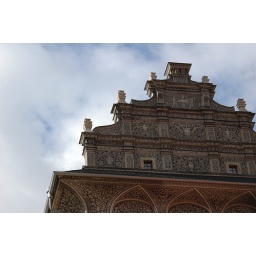
Superbly ornate building in Prague. I think this was in the castle complex at Prague castle.